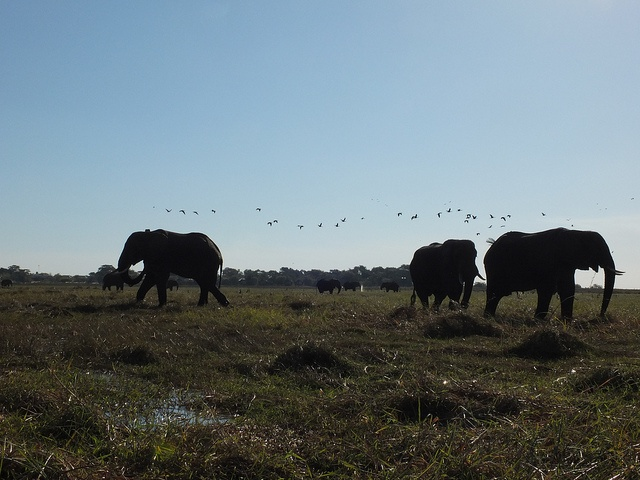
A herd of elephants walking across a lush green field.
A herd of elephants are standing in a field.
A group of elephants are walking on the plain.
Three elephants are in an open field with birds flying overhead.
THERE ARE ELEPHANTS THAT ARE WALKING ON THE GRASS IN THE FIELD